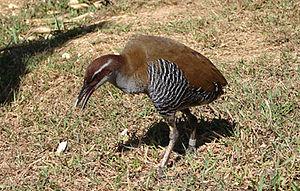
Le Râle de Guam est une espèce d'oiseaux de la famille des Rallidae.